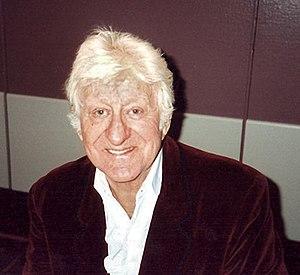
Le Docteur est le personnage principal de la série télévisée de science-fiction britannique Doctor Who, produite par la BBC. Jusqu'ici, seize acteurs ont officiellement interprété le rôle principal du Docteur, le premier étant William Hartnell. L'actuel, le treizième, est joué par Jodie Whittaker.
John Devon Roland Pertwee, mieux connu sous le nom de Jon Pertwee, est un acteur britannique connu notamment pour son rôle dans la série de science-fiction Doctor Who, où il incarna le troisième Docteur de 1970 à 1974.
Le Troisième Docteur est la troisième incarnation du Docteur, le personnage principal de la série télévisée britannique de science-fiction Doctor Who. Il est incarné par Jon Pertwee, un acteur britannique, entre 1970 et 1974. Son ère est marquée par son exil sur Terre, au cours duquel il travaille pour U.N.I.T, jusqu'à la fin de l'épisode The Three Doctors.